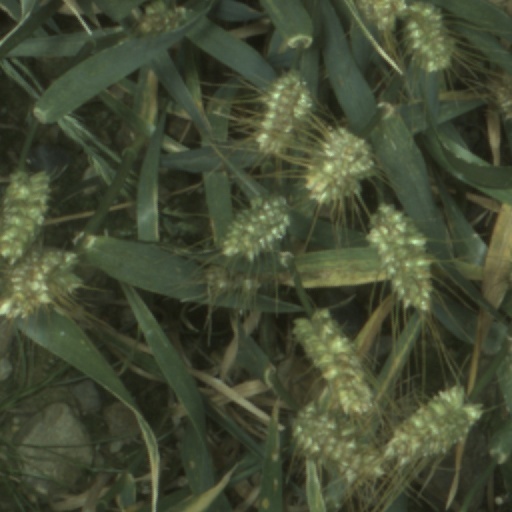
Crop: wheat